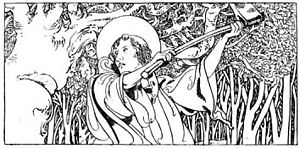
Juletræ / Historisk oprindelse
Skt. Bonifacius hugger Tordenegen ned. Tegnet af Charles Robinson.
Et juletræ er et grantræ, som i juletiden placeres indendørs og pyntes med julestjerne, julehjerter og anden juletræspynt.